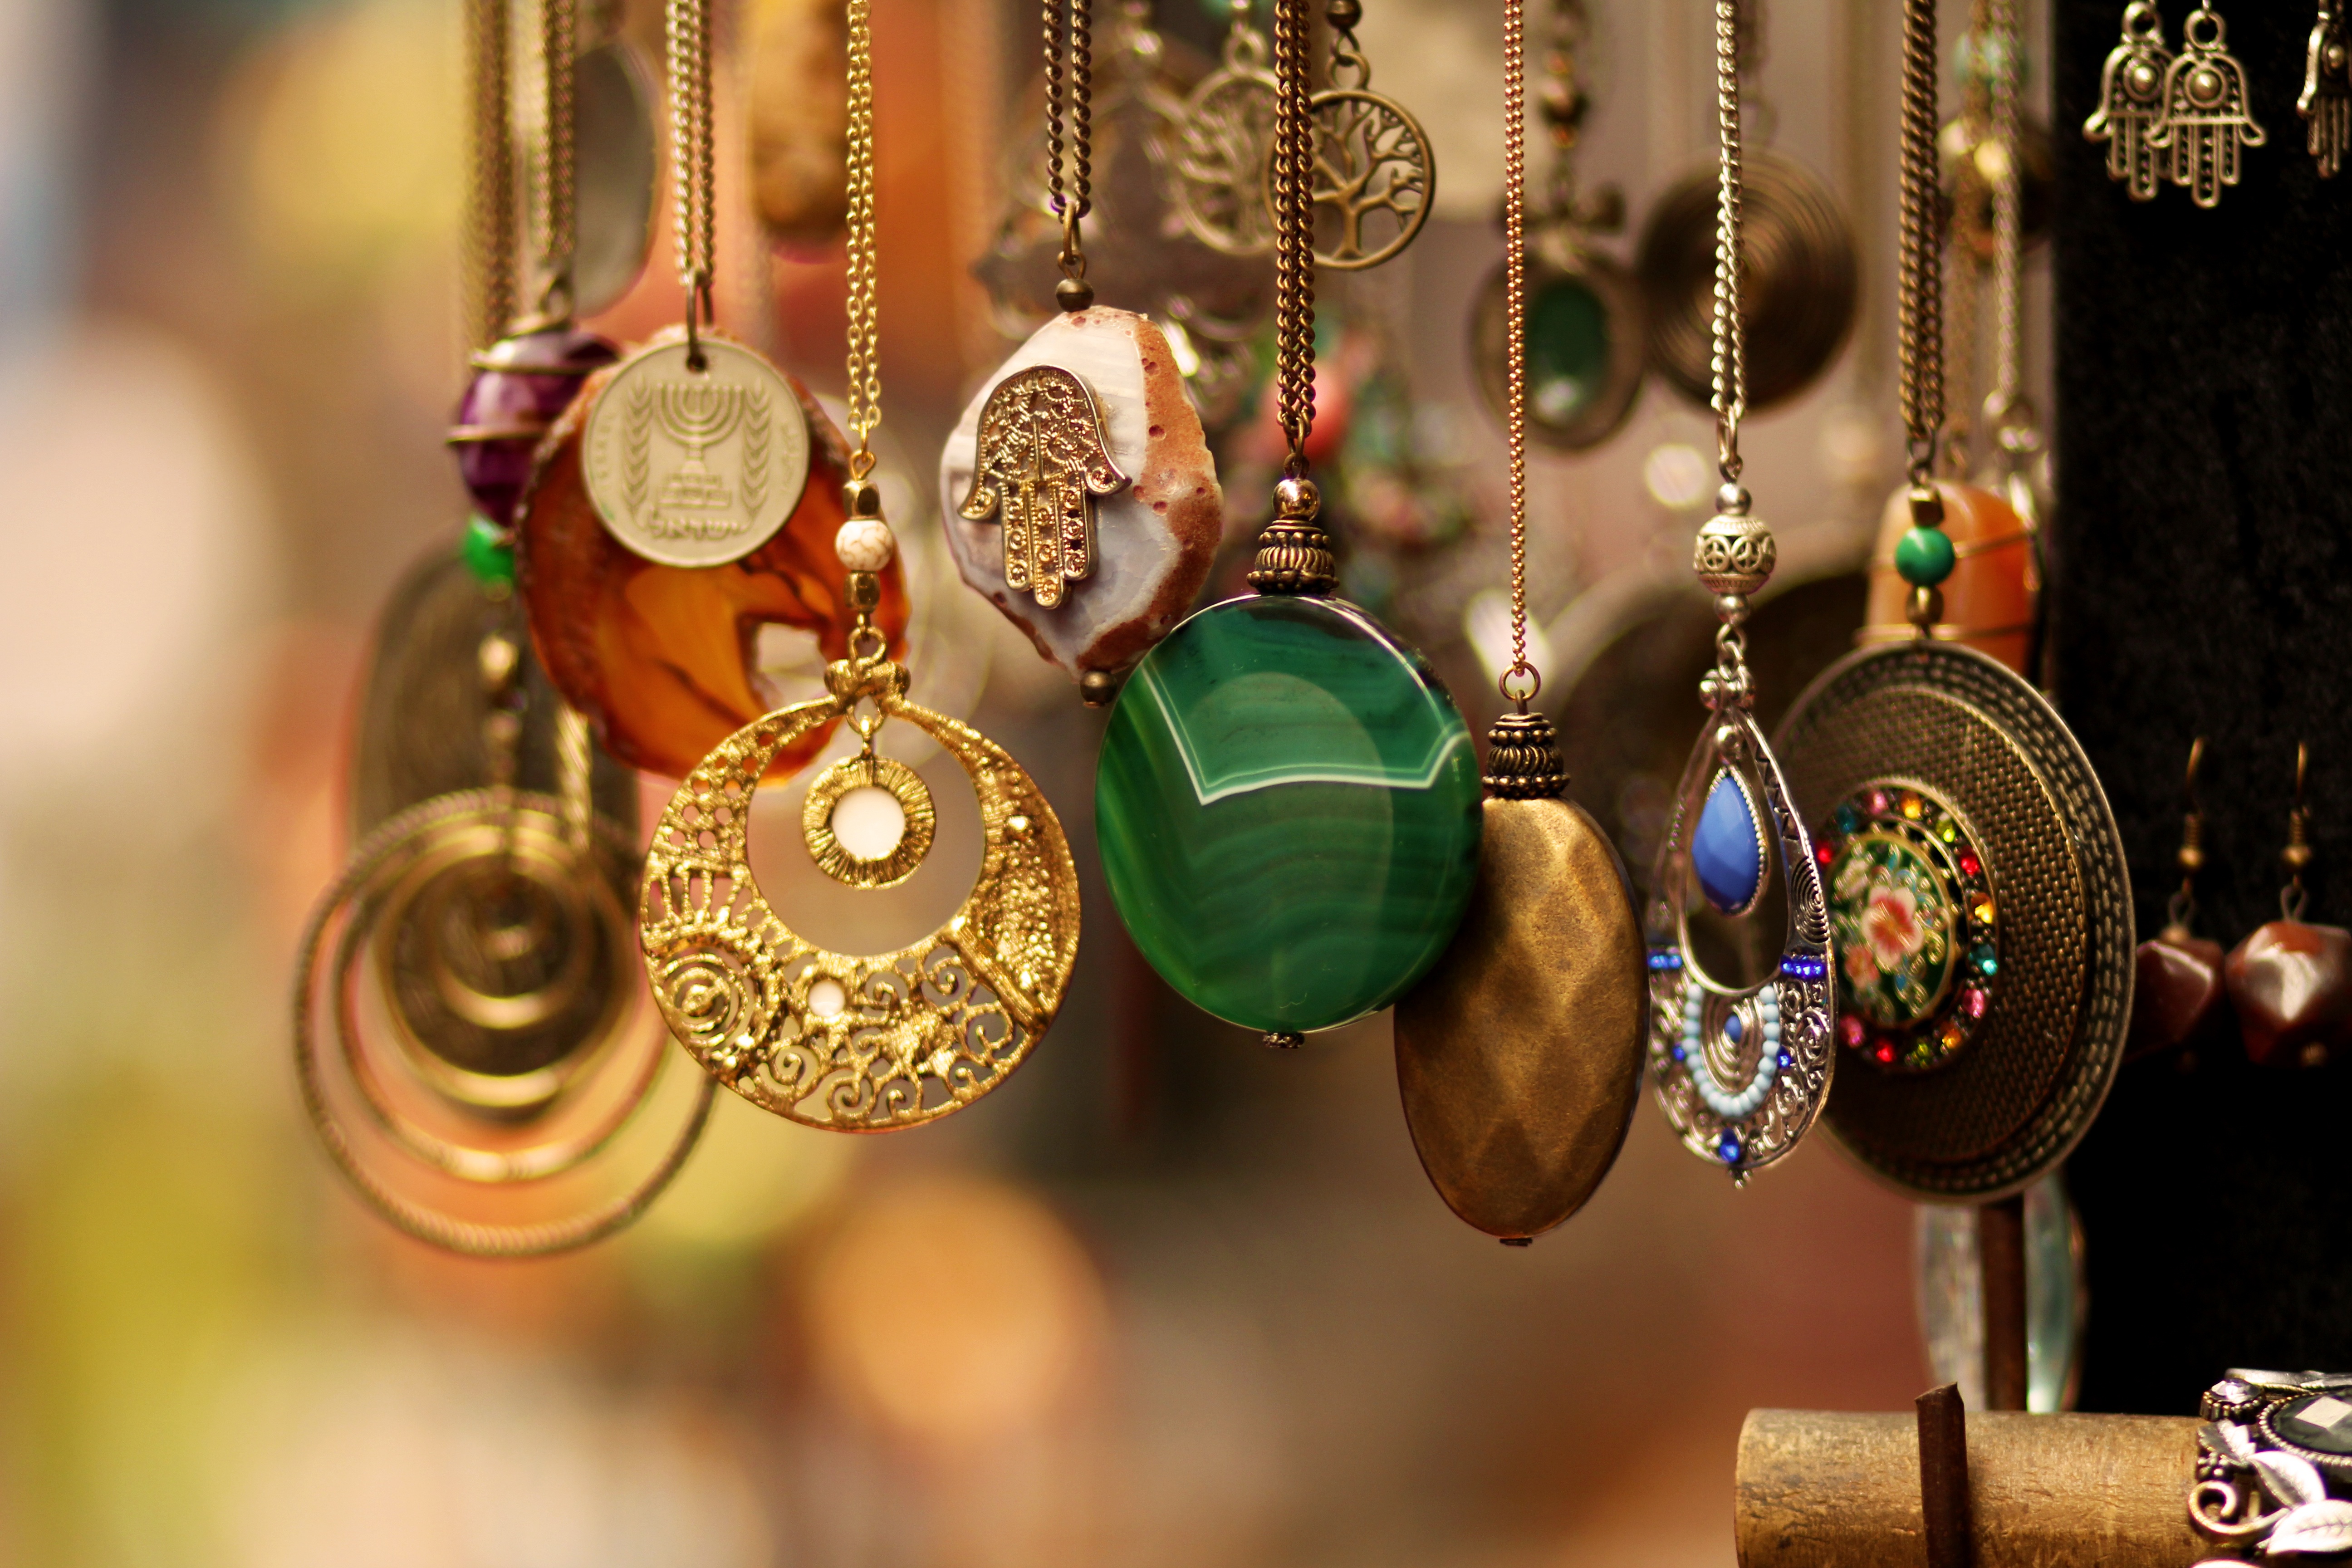
string, bazaar, jewellery, earrings, selling, jaffa, medallion, five fingers figure, fashion accessory